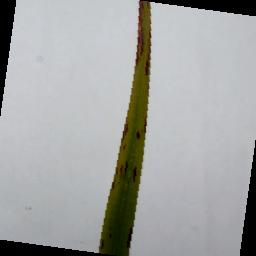
Label: Rice___Leaf_Blast